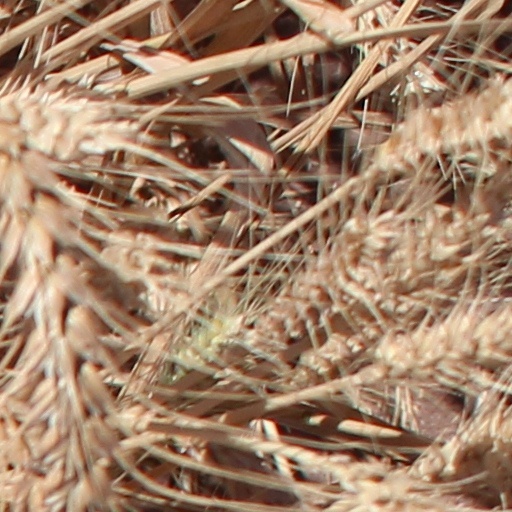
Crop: wheat